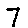
Label: 7